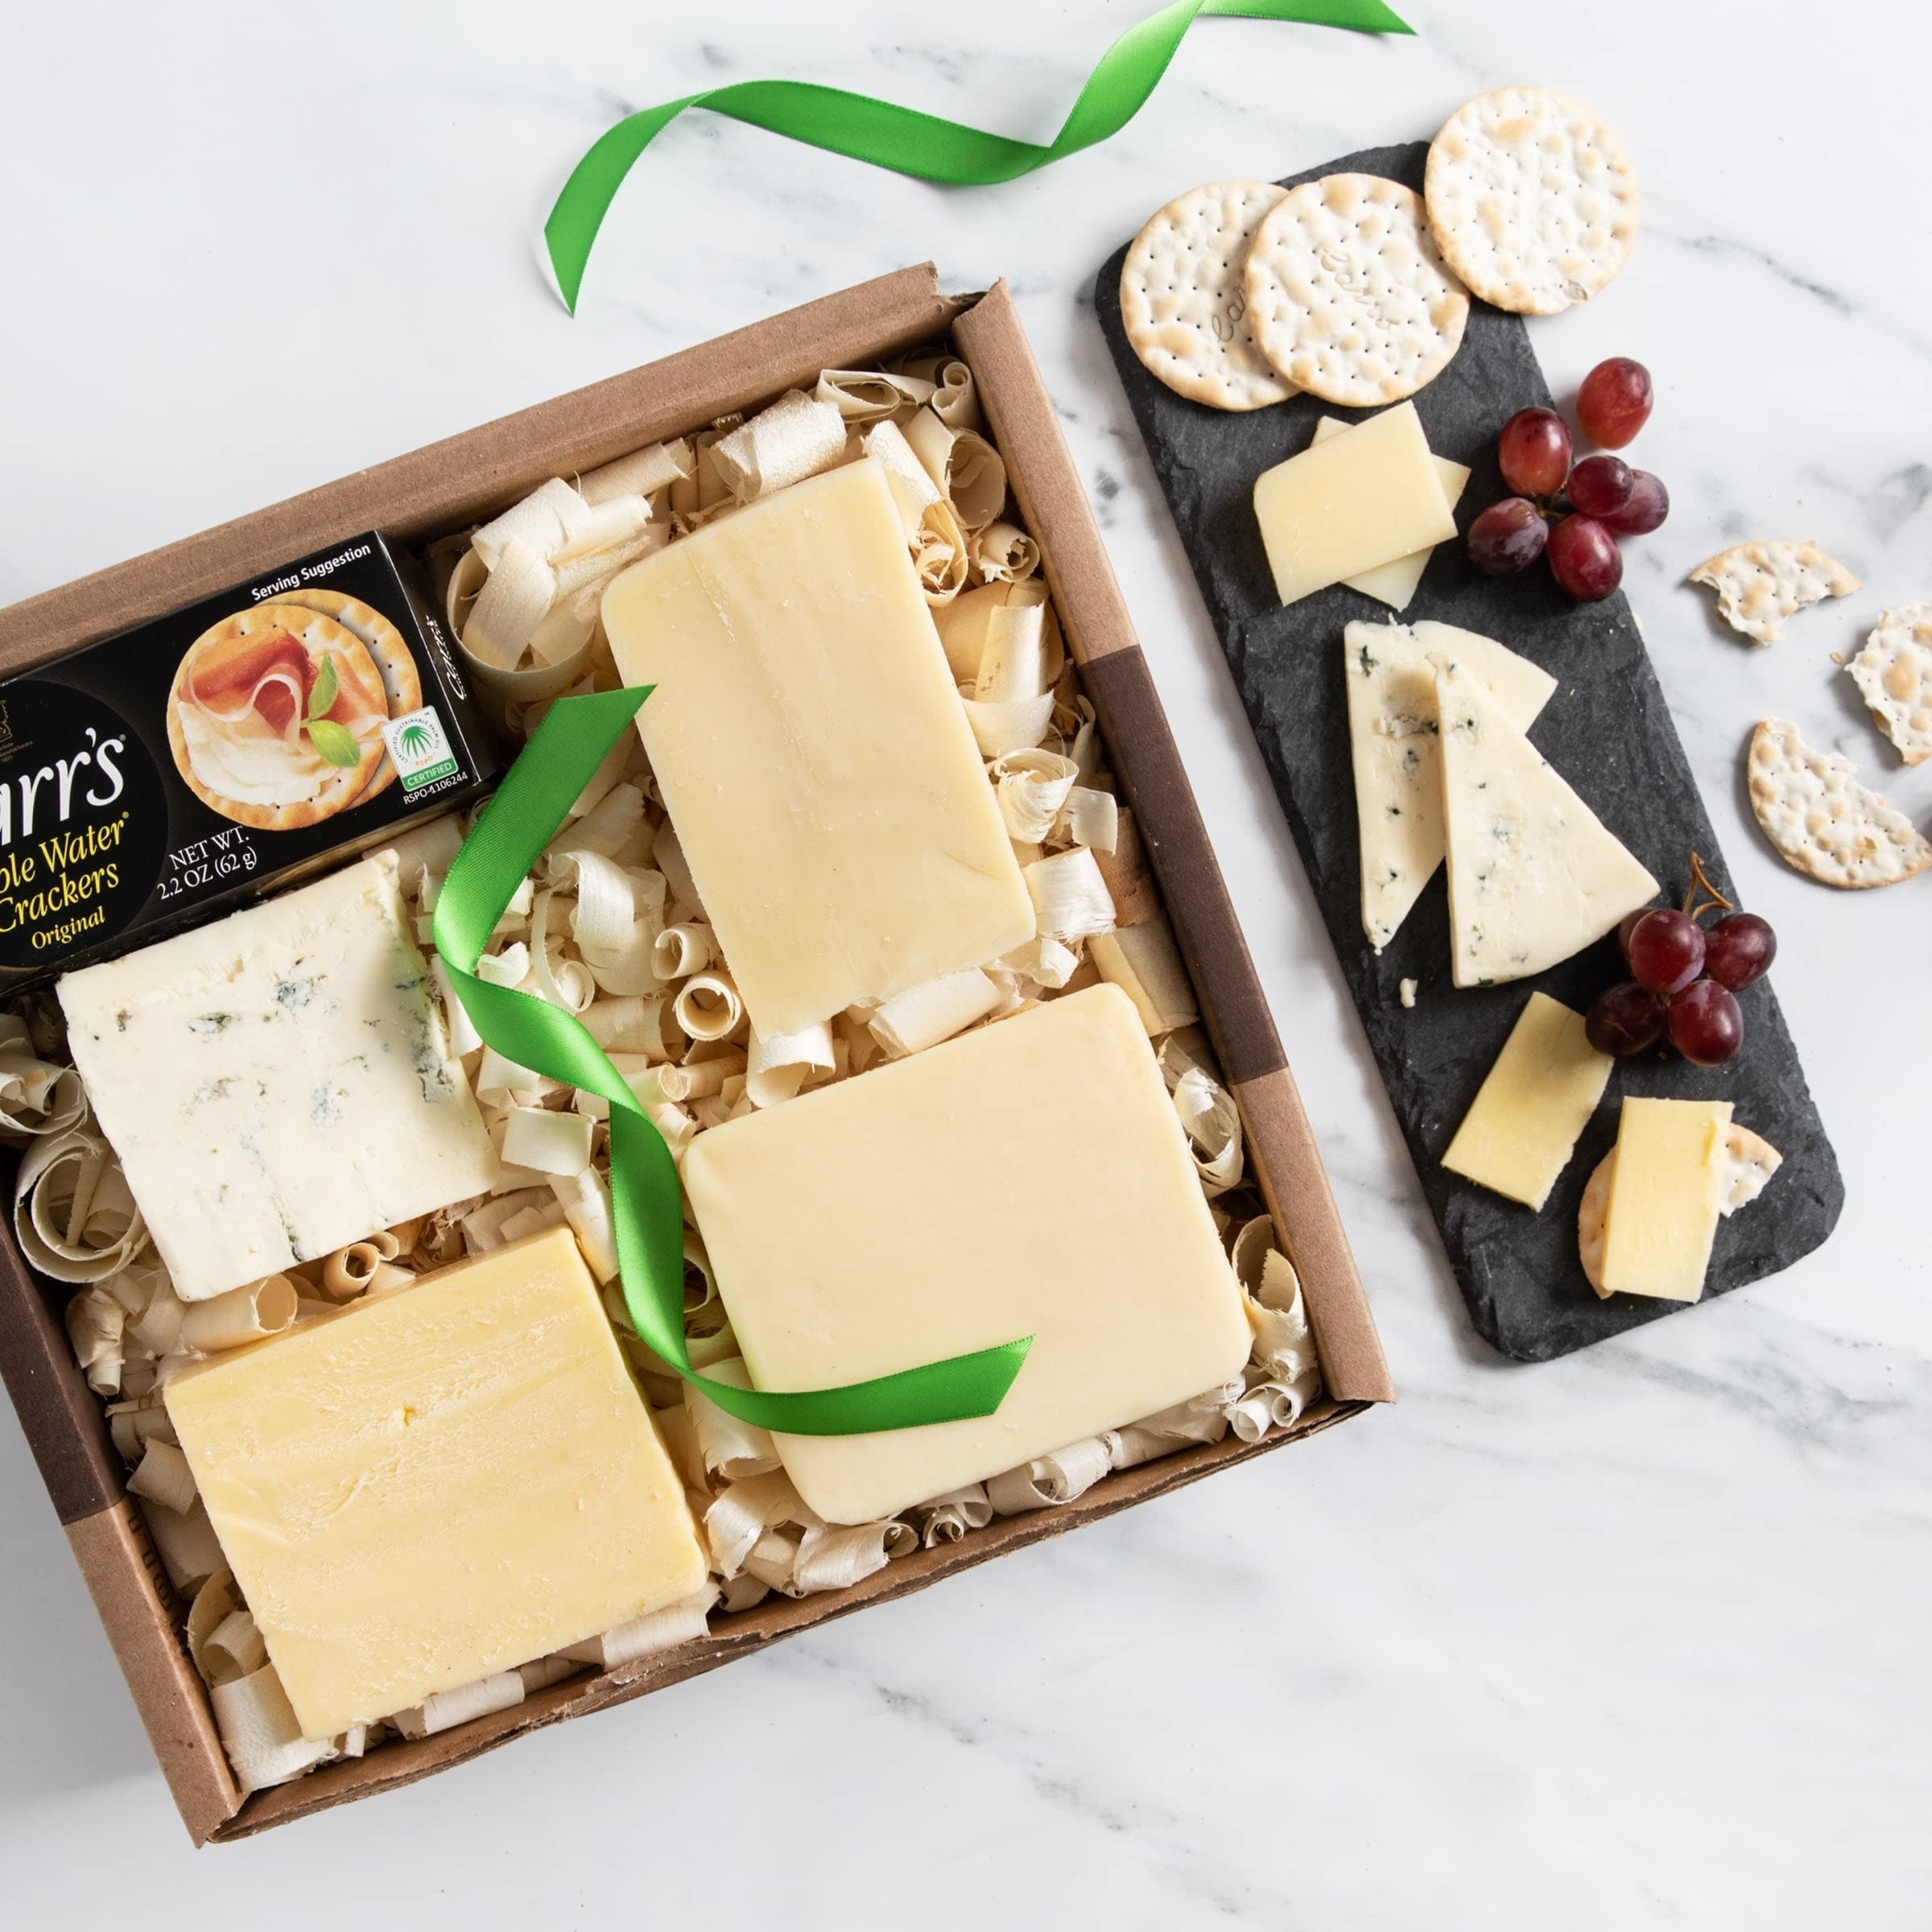
Item Name: igourmet 4 Countries of Europe Cheese in Gift Box - Includes Gouda Cheese, Creamy Blue Cheese, Red Leicester Cheese, Mahon Cheese, and Crackers - Specialty Cheese From Spain, France, UK.
Bullet Point 1: 4 CONTINENT OF SPECIALTY CHEESE IN A GIFT BOX - Bring the world home with these Specialty Cheeses From Spain, France, England, and Holland. Cut and wrapped by the hands of our cheese experts, Ships Prime expedited in an insulated package to ensure freshness.
Bullet Point 2: GOUDA CHEESE - FROM HOLLAND: If you are a cheese lover, then this Gouda is a must have! A staple for every refrigerator. This all natural cheese is a classic Dutch Gouda. Serve this semi-hard cheese at room temperature as a popular addition to the cheese platter. It is also excellent sliced on sandwiches.
Bullet Point 3: MAHON CHEESE - FROM SPAIN: Hailing from the Balearic Islands, this semi-firm Mahón offers a creamy, buttery texture with a tangy kick and salty bite, capturing the fresh ocean air of its Mediterranean origins in every slice.
Bullet Point 4: ROQUEFORT BLUE CHEESE - FROM FRANCE: Intensely rich and creamy, this cave-aged Roquefort teases your taste buds with its bold, tangy blue veining, delivering an unforgettable bite that’s as luxurious as it is sharp. A truly exceptional blue
Bullet Point 5: RED FOX LEICESTER CHEESE - FROM ENGLAND: This aged Red Leicester bursts with character, boasting a bold, nutty flavor and a sweet-savory balance that lingers on the palate, all while delivering a delightful, crunchy texture thanks to its 16 months of maturation.
Product Description: Choosing from over 850 of our cheeses can be a daunting task, even for the most accomplished cheese connoisseur. While we all have our traditional favorites, there is something special about discovering a great new cheese. And the best way to experience a new cheese is to try it. For those of you looking to expand your cheese repertoire, we have crafted a four-cheese sampler from four continents of some little-known gems to serve at your next get-together. This assortment includes: Gouda (Europe): If you are a cheese lover, then this creamy Gouda is a must have! A staple for every refrigerator (1/2 lb). Red Fox Leicester Cheese (UK): This aged Red Leicester bursts with character, boasting a bold, nutty flavor and a sweet-savory balance that lingers on the palate, all while delivering a delightful, crunchy texture thanks to its 16 months of maturation (1/2 lb). Mahon 4 Months (Spain): Hailing from the Balearic Islands, this semi-firm Mahón offers a creamy, buttery texture with a tangy kick and salty bite, capturing the fresh ocean air of its Mediterranean origins in every slice (1/2 lb). Roquefort Blue (France): Intensely rich and creamy, this cave-aged Roquefort teases your taste buds with its bold, tangy blue veining, delivering an unforgettable bite that’s as luxurious as it is sharp. A truly exceptional blue! (1/2 lb). Crackers for Cheese: This gift box would not be complete without some delightful Sardinian flatbread crackers to pair with the cheeses. Gift Presentation: Packed in an igourmet signature gift box. Please note that any item temporarily out of stock will be substituted with a similar item of equal or greater value.
Value: 1.0
Unit: Count

Price: 94.99